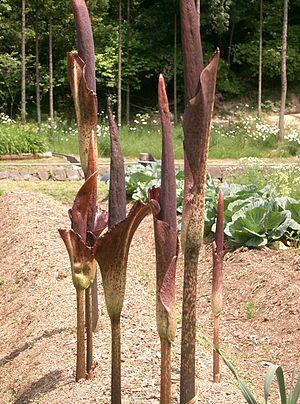
Le konjac est une plante de la famille des Araceae. C'est une plante vivace, qui pousse à partir d'un rhizome tubéreux sphérique de très grande taille. Originaire des forêts tropicales et subtropicales de l'Asie du Sud-Est, il pousse naturellement au Vietnam, en Chine, en Indonésie, Corée ou encore au Japon.